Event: Nepal Earthquake
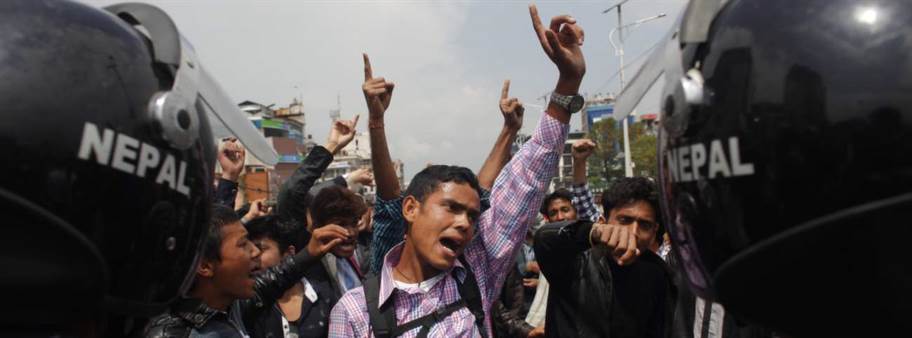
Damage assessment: no_damage